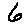
Label: 6